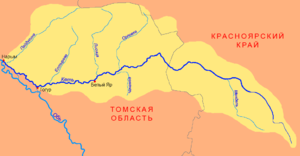
La Lissitsa est une rivière de Russie qui coule dans l'oblast de Tomsk. C'est un affluent de la Ket en rive droite, donc un sous-affluent de l'Ob.
La Païdouguina est une rivière de Russie qui coule dans l'oblast de Tomsk en Sibérie occidentale. C'est un affluent de la
L'Orlovka est une rivière de Russie qui coule dans l'oblast de Tomsk en Sibérie occidentale. C'est un affluent de la Ket, donc un sous-affluent de l'Ob.